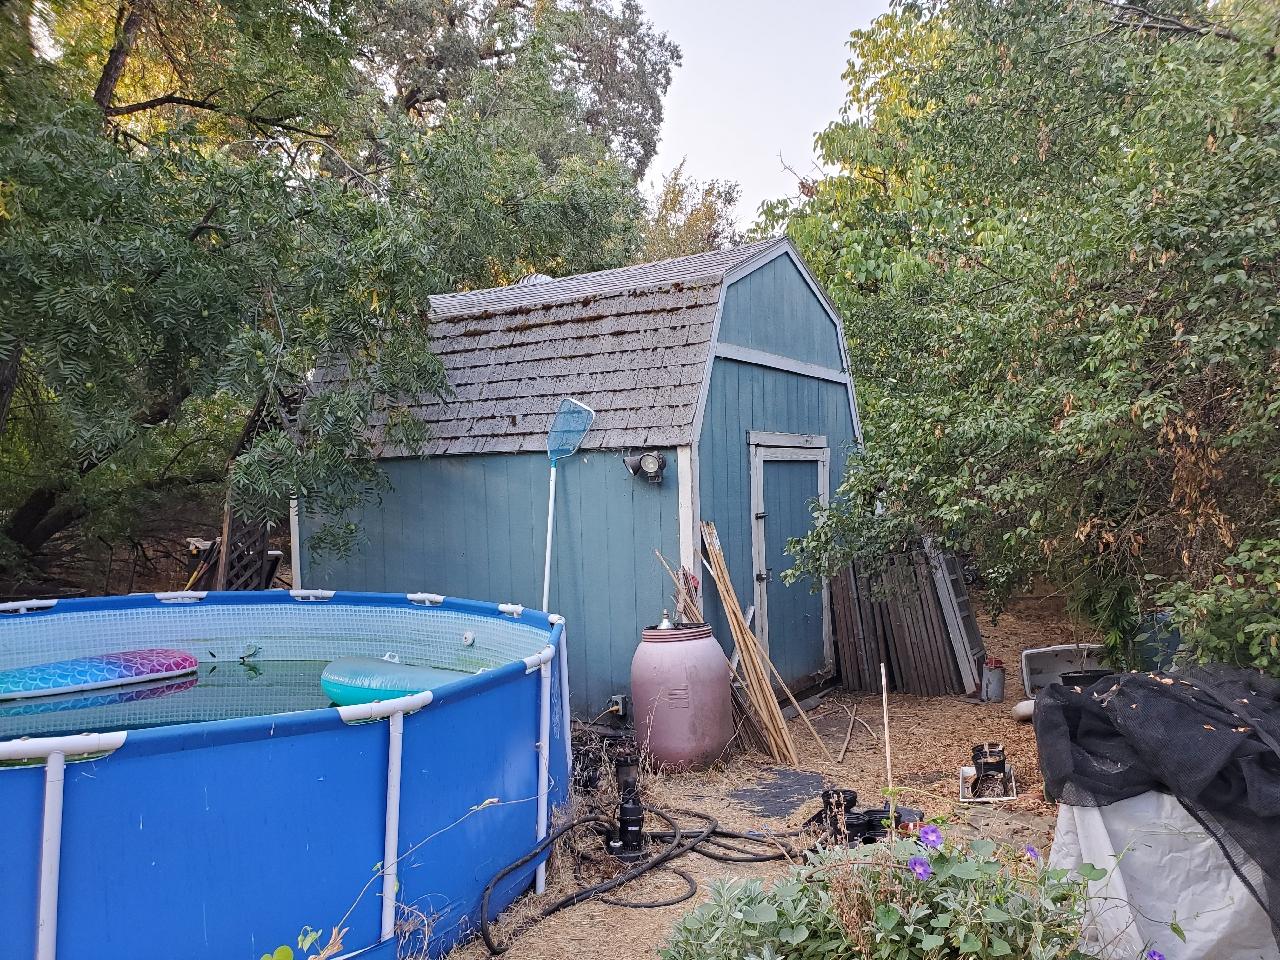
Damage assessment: no_damage